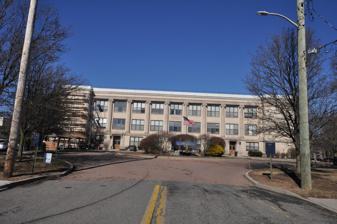
Building: Drum Hill High School
Country: United States of America
Year built: 1909
United States historic place Drum Hill High School U.S. National Register of Historic Places Show map of New York Show map of the United States Location Ringgold Street Peekskill, New York United States Coordinates 41°17′17″N 73°55′24″W / 41.2880°N 73.9234°W / 41.2880; -73.9234 Area 4.3 acres (1.7 ha) Built 1909 Architect Joralemon, Edward E. Architectural style Classical Revival NRHP reference No. 79003797 Added to NRHP December 31, 1979 Drum Hill High School , which was readapted for use as Drum Hill Senior Living Community , is a historic school located at Peekskill , Westchester County , New York , United States. It was built between 1909 and 1911 and is a three-story, E-shaped, gray buff pressed brick building in the Classical Revival style. It features an elaborate light court .  It remained in use as a school until 1972.  It was later developed into a senior living community. It was added to the National Register of Historic Places in 1979. References